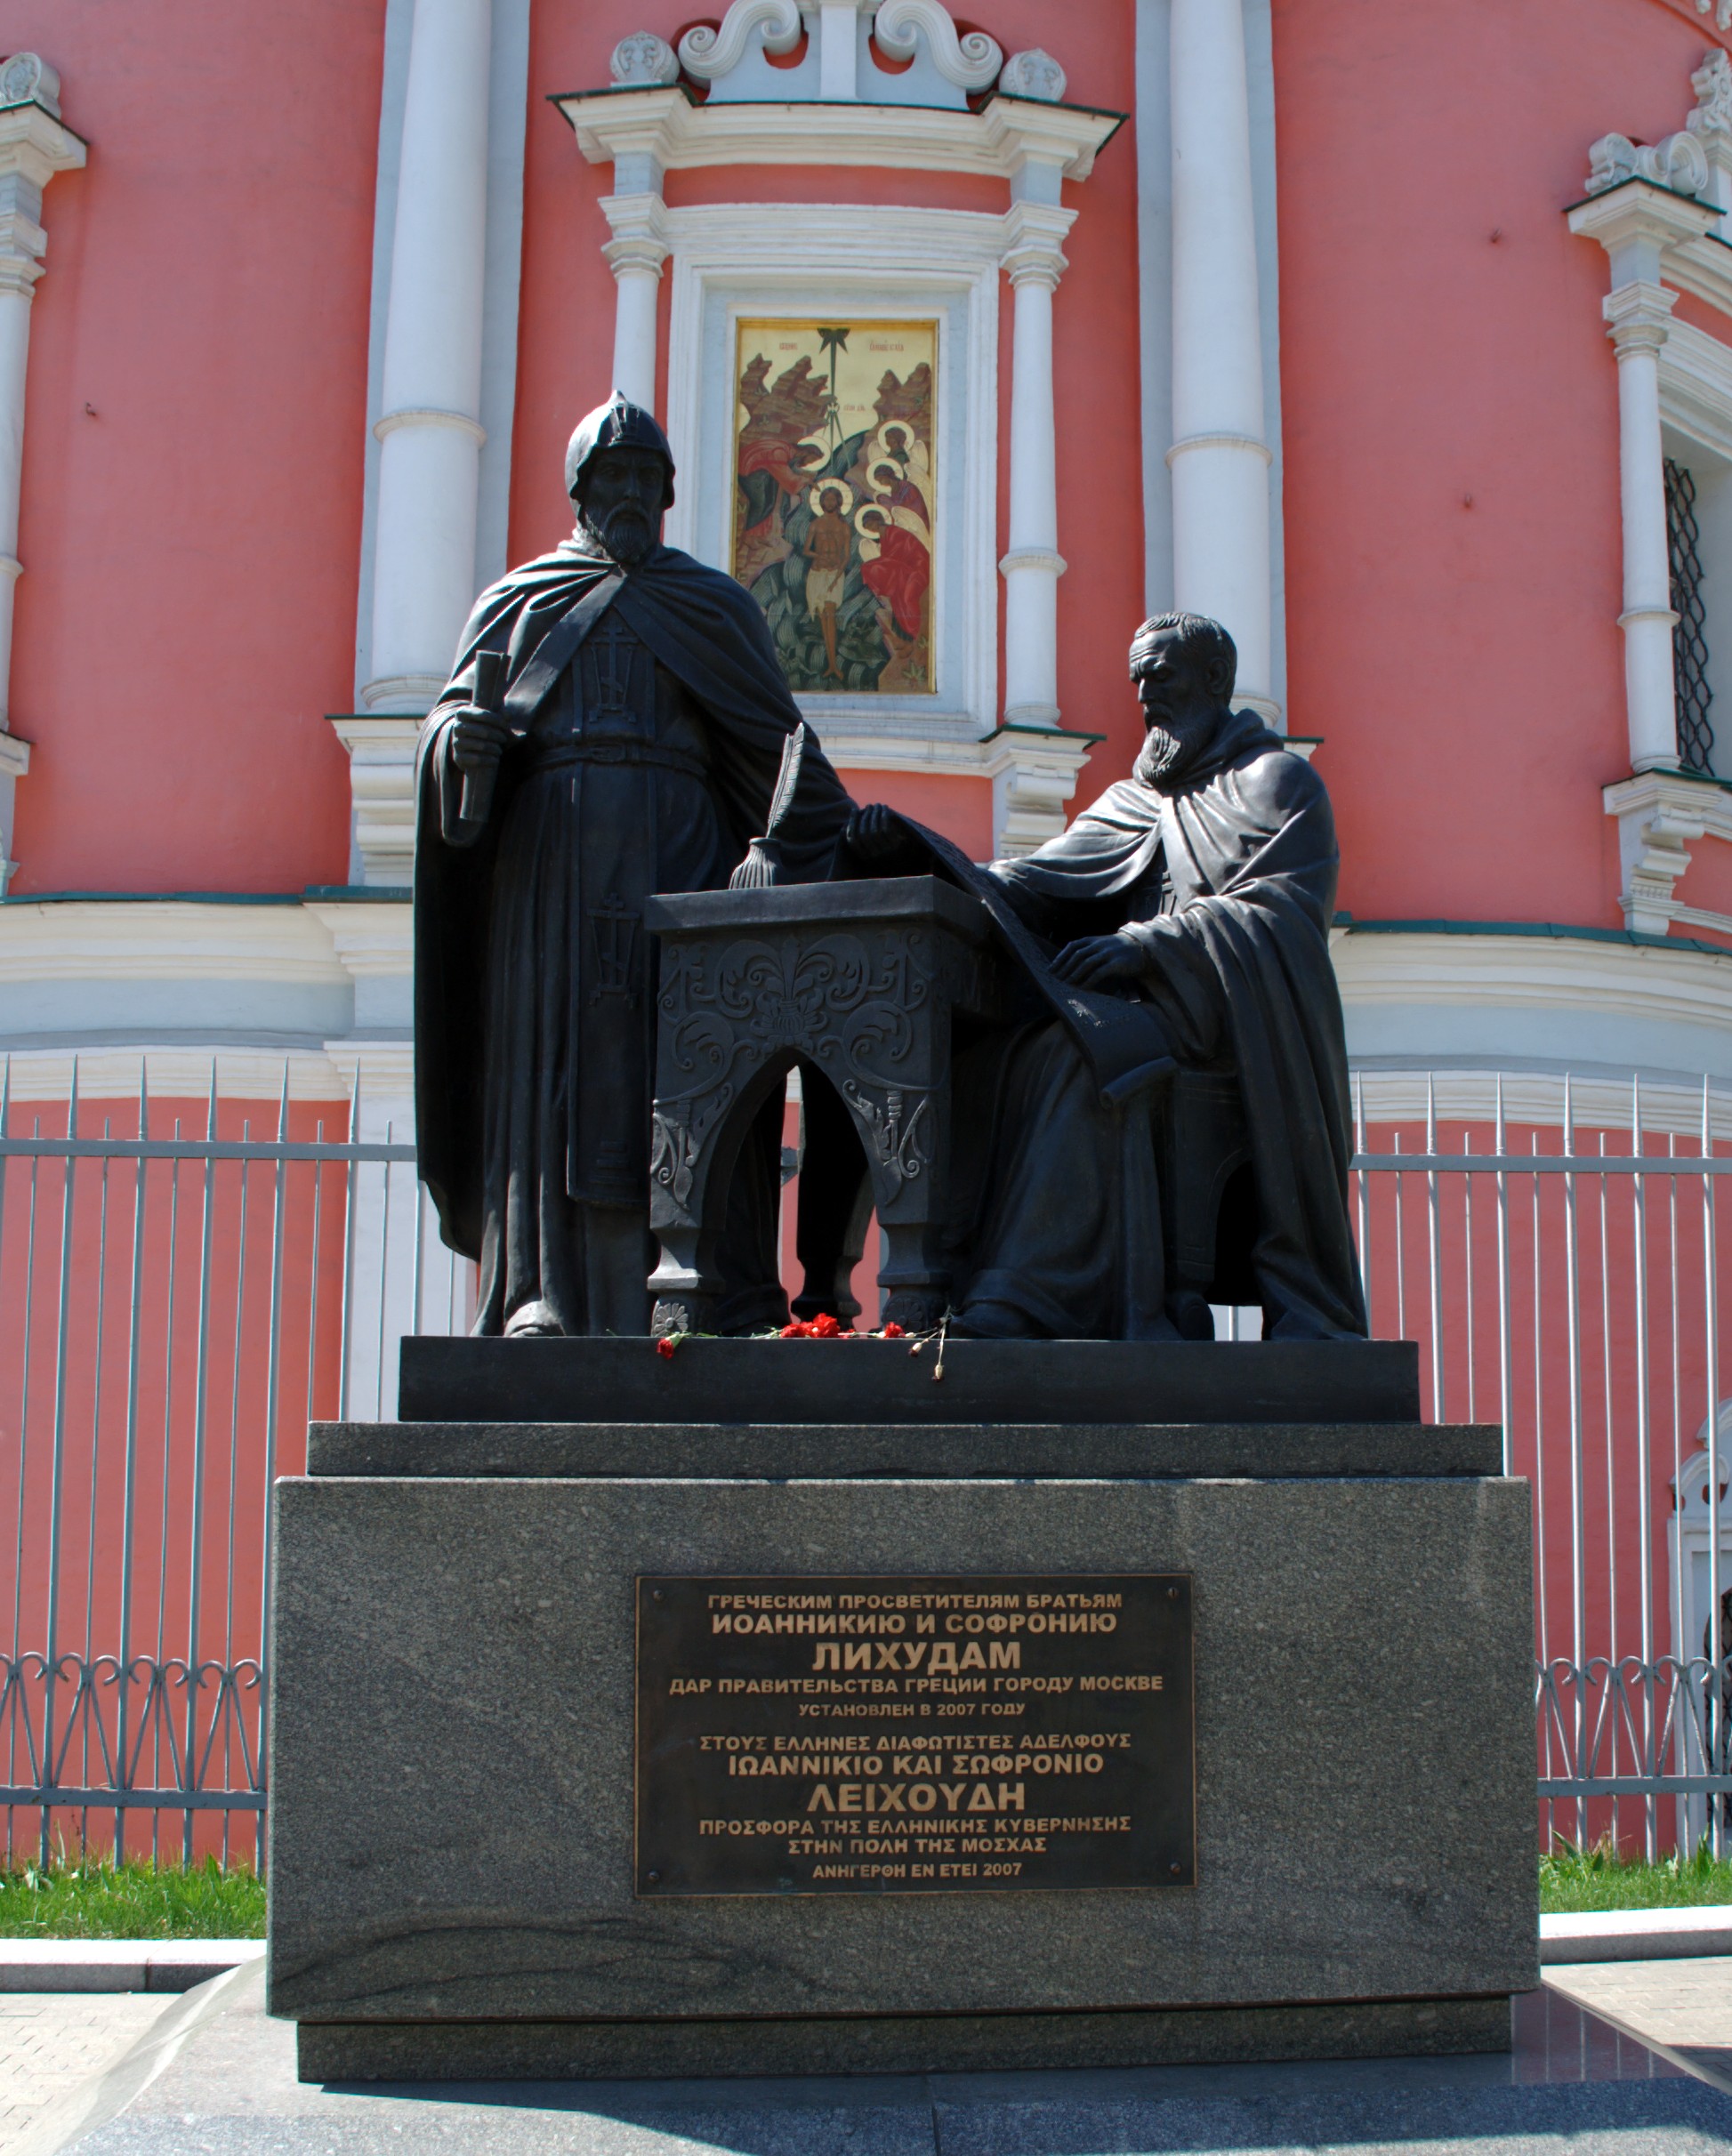
city, monument, cityscape, statue, nikon, memorial, cool image, moscow, russia, d80, cityscapes, moskau, nikond80, moscou